List of Australian states and territories by Human Development Index

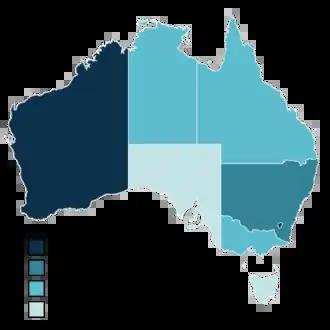

Below is a list of the Australian states and territories by the Human Development Index, as of 2022, which is a comparative measure of life expectancy, literacy, education, standard of living, and overall well-being of the citizens in each states. All Australian states have a very high (greater than 0.800) HDI value.